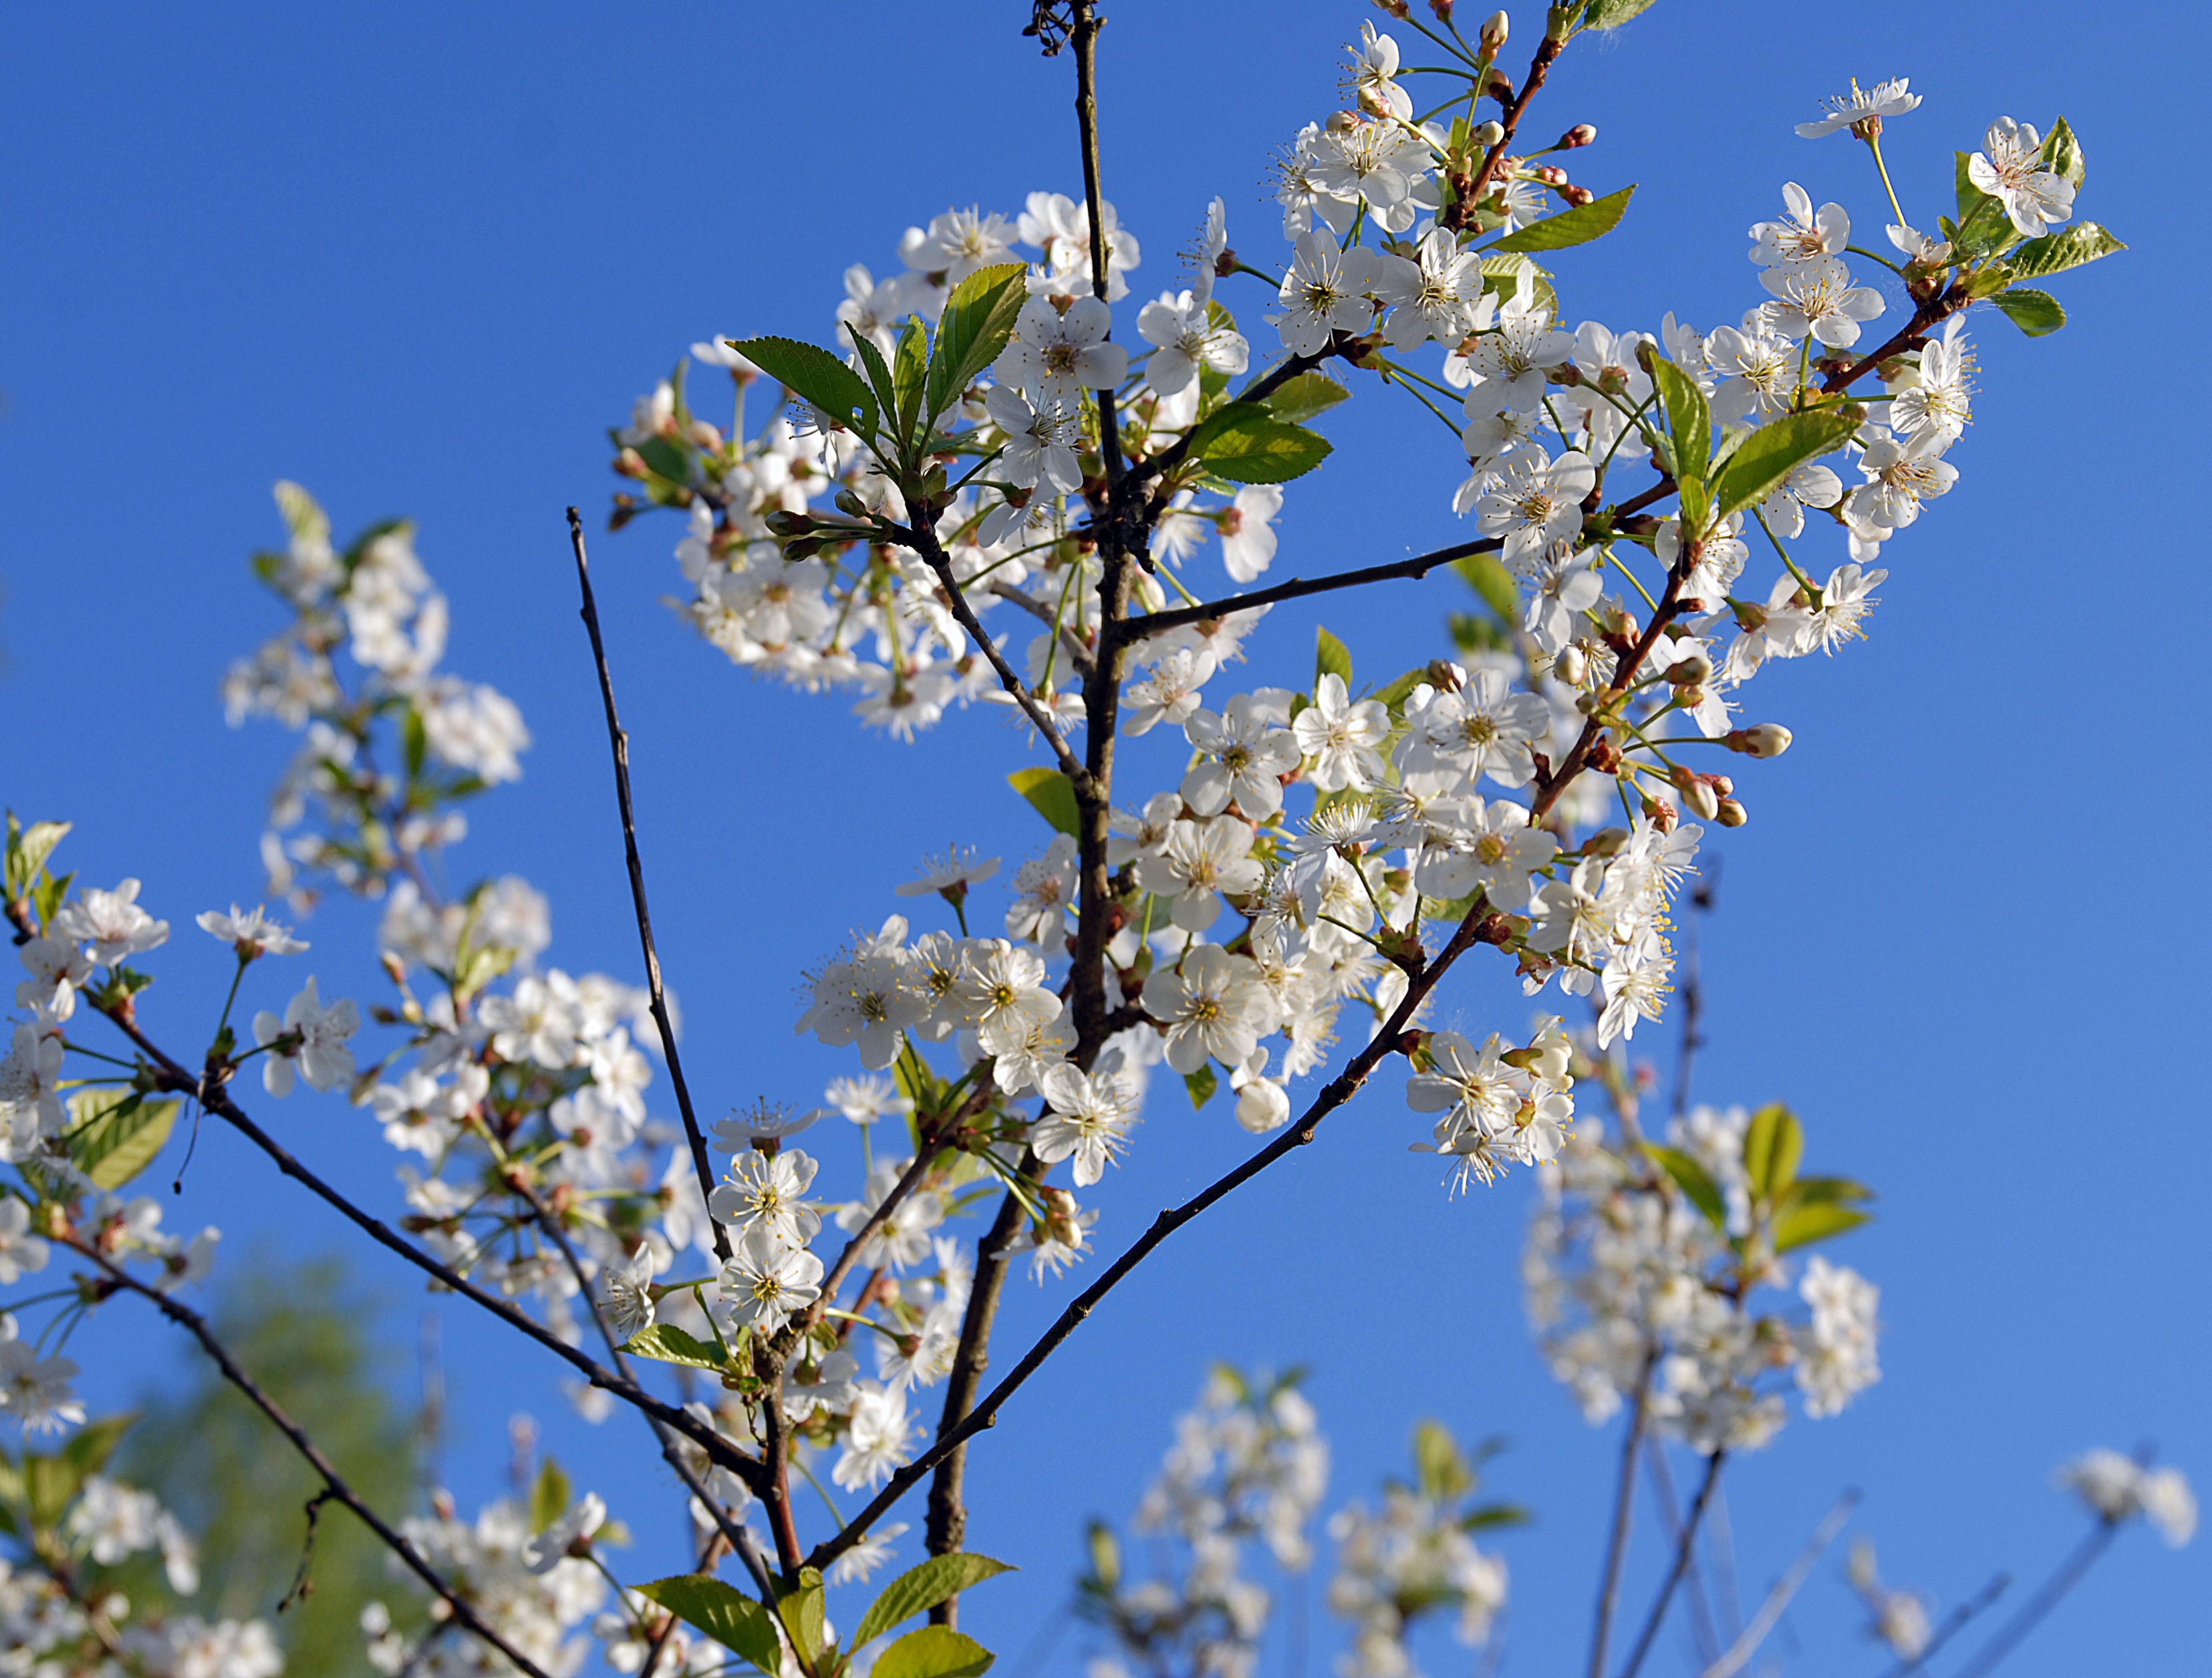
tree, nature, branch, blossom, plant, sky, flower, food, spring, produce, botany, flora, cherry blossom, flowers, cherry, flowering plant